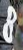
Number: 8